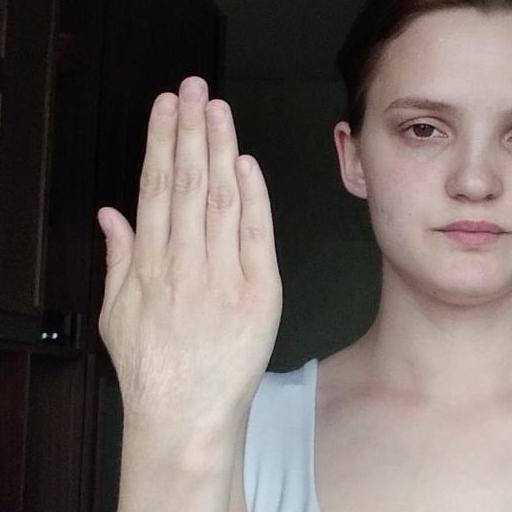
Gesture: stop_inverted